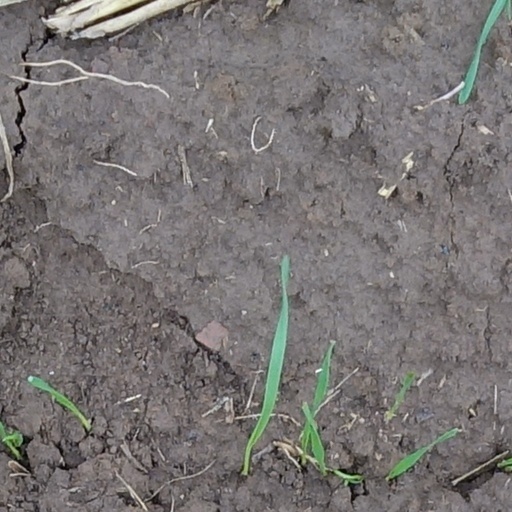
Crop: wheat